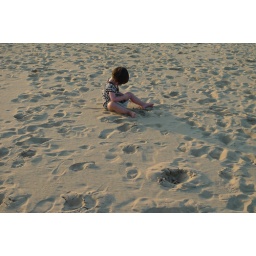
sand in dress